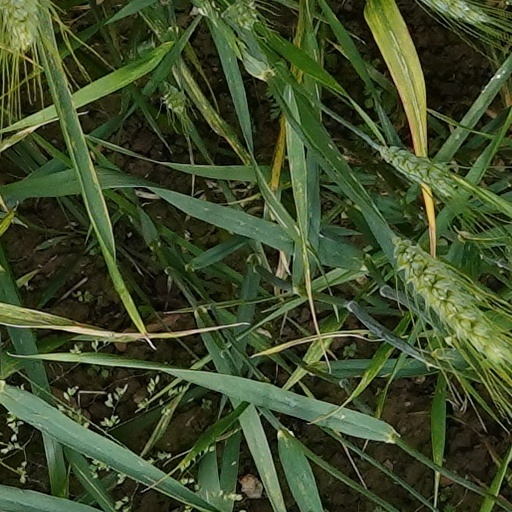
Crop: wheat